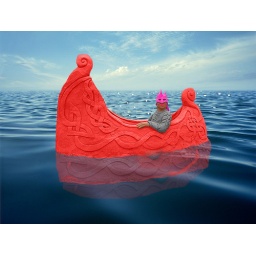
sand sculptcher,painted red in water